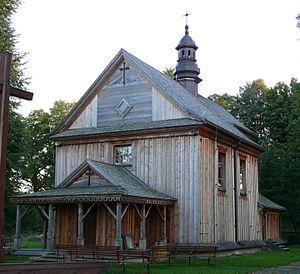
Witoroż est un village polonais de la gmina de Drelów dans le powiat de Biała Podlaska de la voïvodie de Lublin dans l'est de la Pologne.